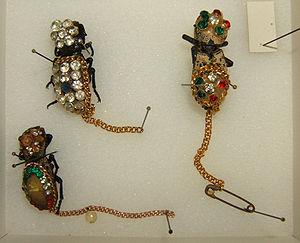
Les coléoptères sont un ordre d'insectes holométaboles dotés d'élytres protégeant leurs ailes. Le mot « coléoptère » vient du grec κολεός « fourreau » et πτερόν « aile ». Il s'agit de l'ordre animal qui comporte le plus grand nombre d'espèces décrites. Beaucoup d'espèces ou des groupes d'espèces ont des noms vernaculaires bien implantés ; les scarabées, les coccinelles, les lucanes, les chrysomèles, les hannetons, les charançons, les carabes, les leptures, par exemple, sont des coléoptères.
Les bijoux d'insectes vivants sont des bijoux fabriqués à partir d'êtres vivants — généralement des insectes surdimensionnés — portés comme accessoire de mode.